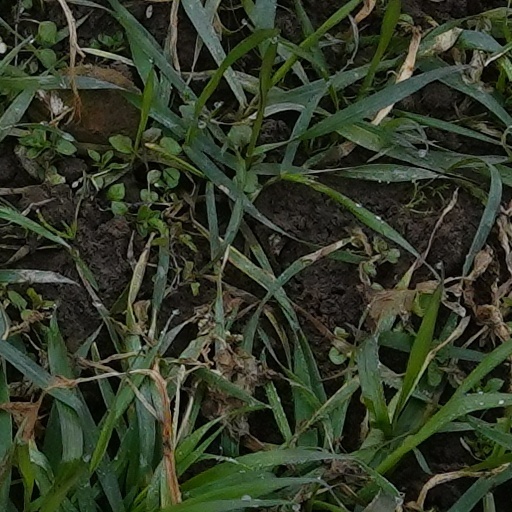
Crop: wheat